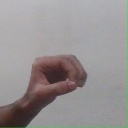
अक्षर: औ